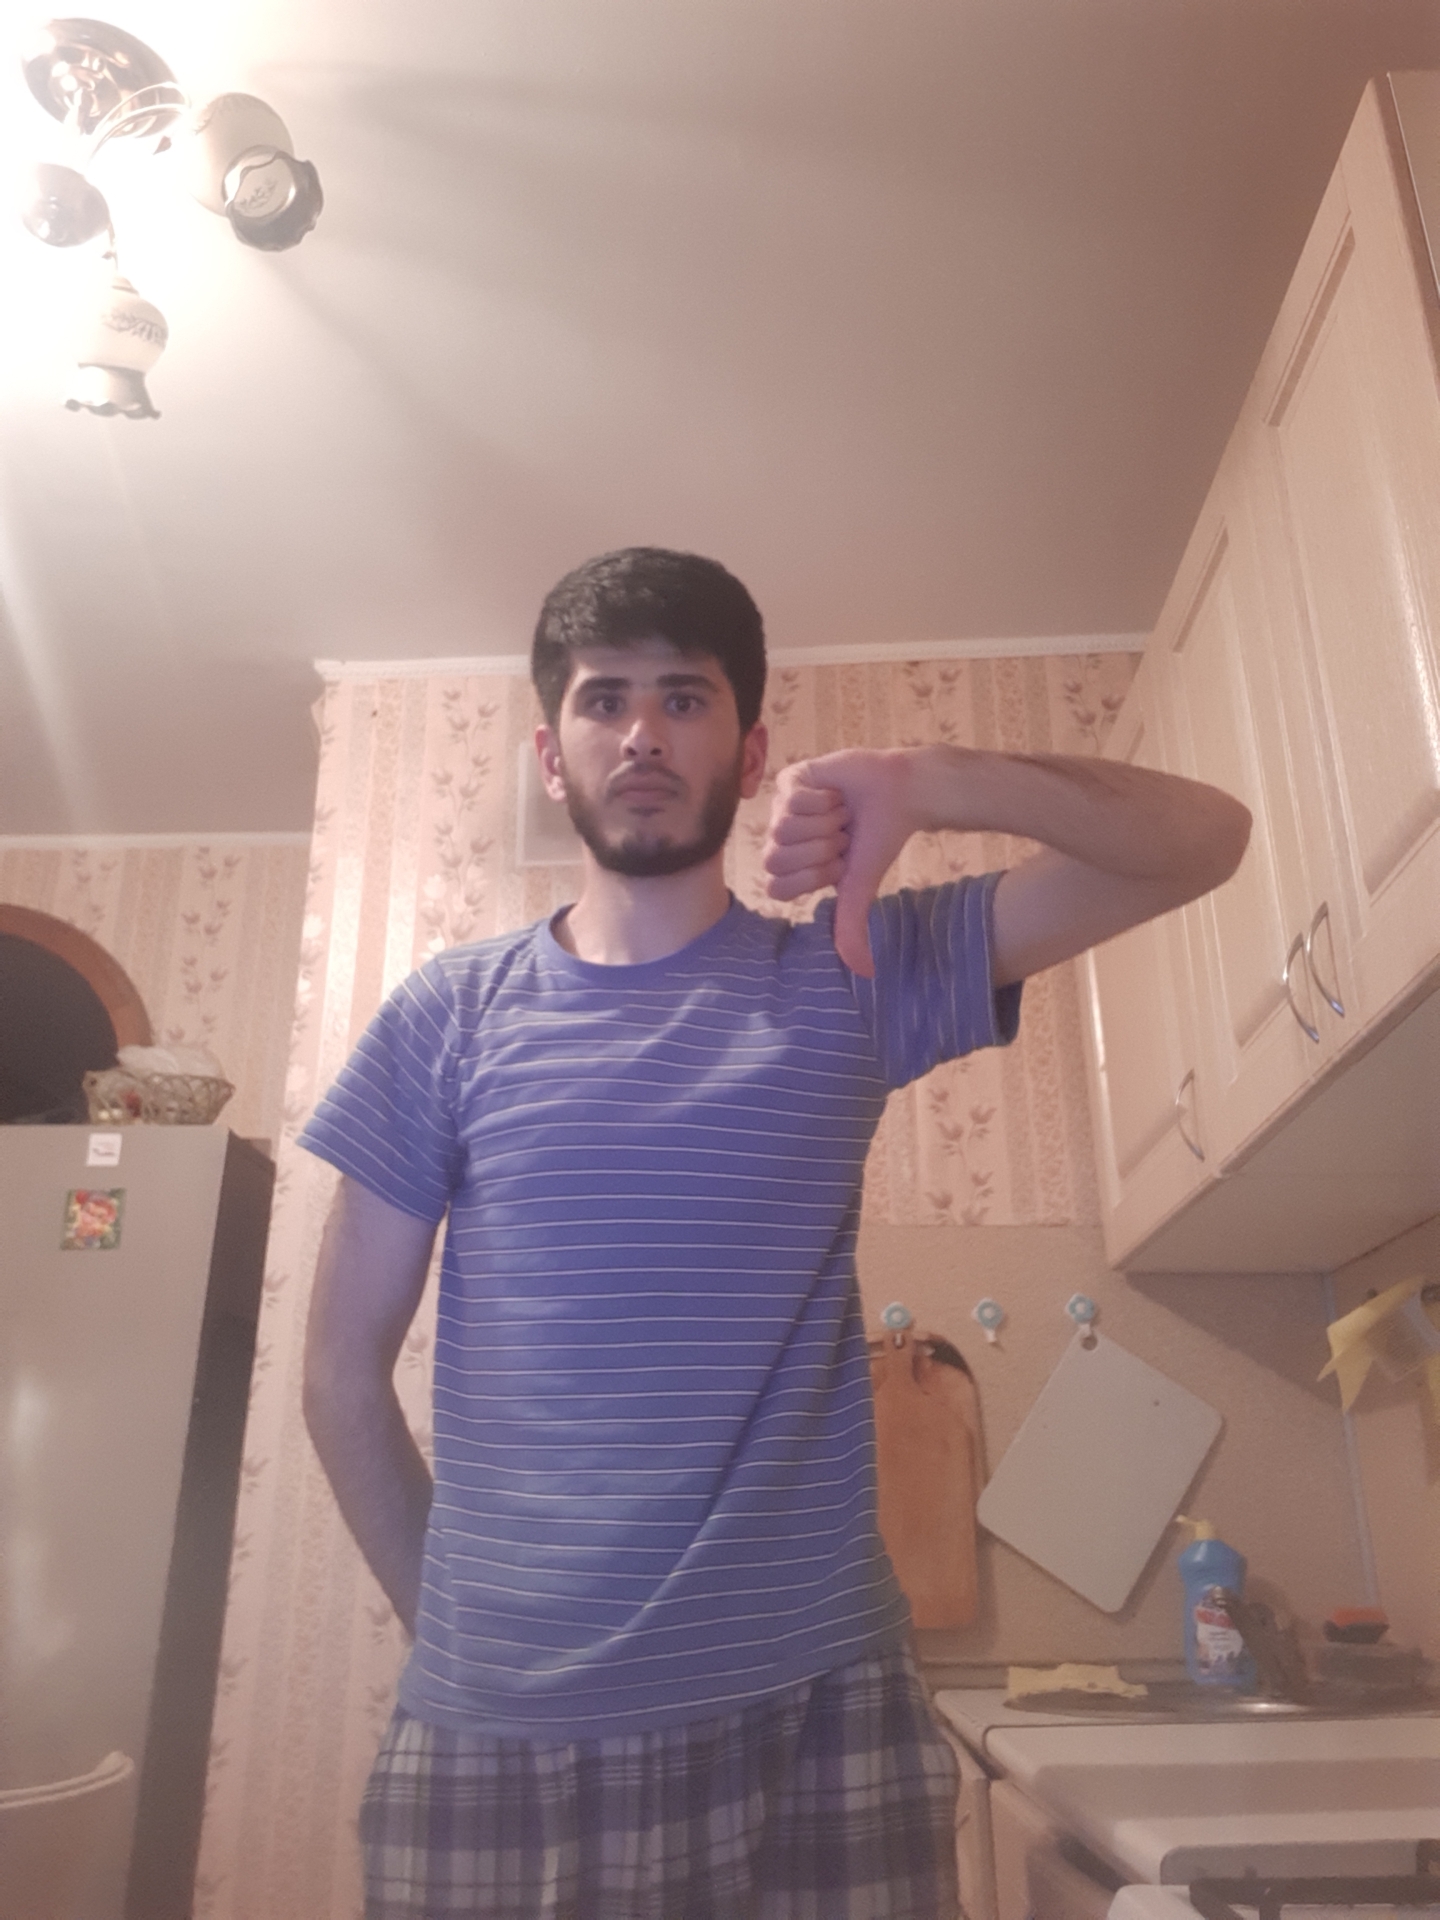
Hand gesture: dislike